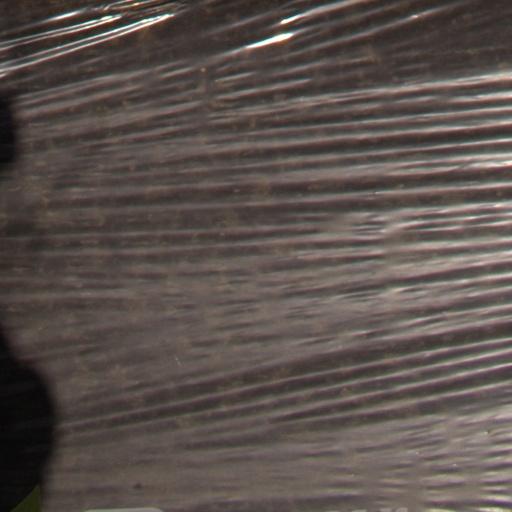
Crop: Jerusalem artichoke